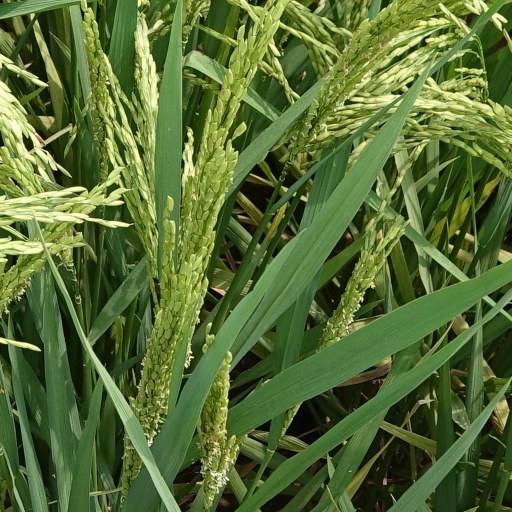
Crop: rice